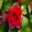
Label: rose